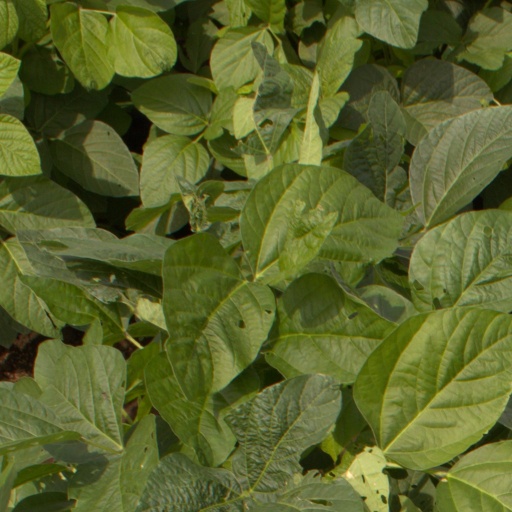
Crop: soybean